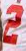
Number: 2